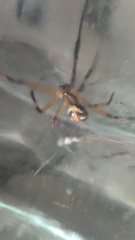
Species: Lactrodectus_hesperus